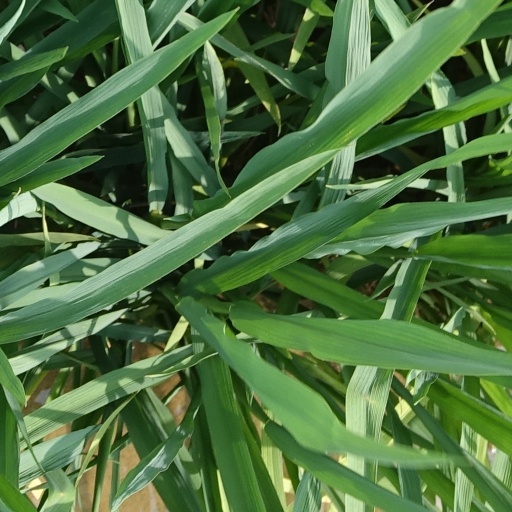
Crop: rice